2013 Summer Universiade

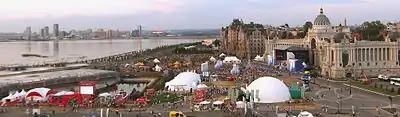
Park of the Cultural Universiade

Prior to the Universiade, Kazan International Airport was totally rebuilt as a hub, the new Kazan-2 transit rail-bus terminal was built, the old Kazan-1 rail terminal was rebuilt, and the fast rail aeroexpress with Siemens trains was inaugurated between the Kazan-1 rail terminal downtown and the airport.